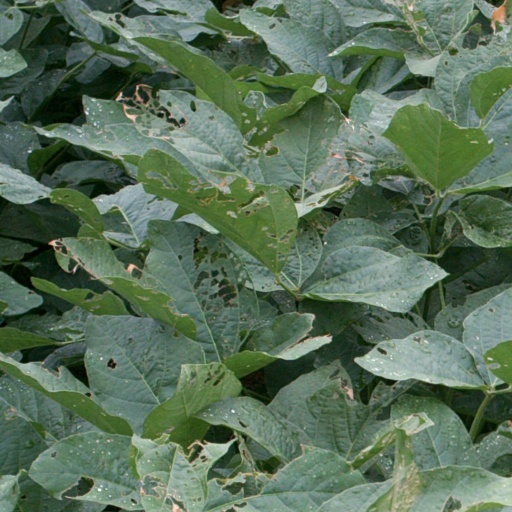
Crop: soybean